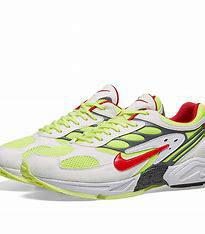
Brand: Nike
Model: Air Ghost Racer